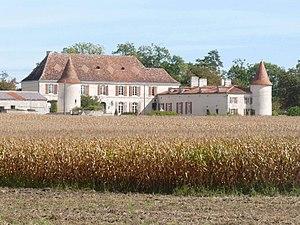
château du Bourbet, Cherval, Dordogne, France
Le château du Bourbet se situe sur la commune de Cherval, dans le département français de la Dordogne.
Le Ribéracois est une région naturelle de France située en Nouvelle-Aquitaine, au nord-ouest du département de la Dordogne. Elle est maintenant associée à la région touristique du Périgord vert.
Cherval est une commune française située dans le département de la Dordogne, en région Nouvelle-Aquitaine.